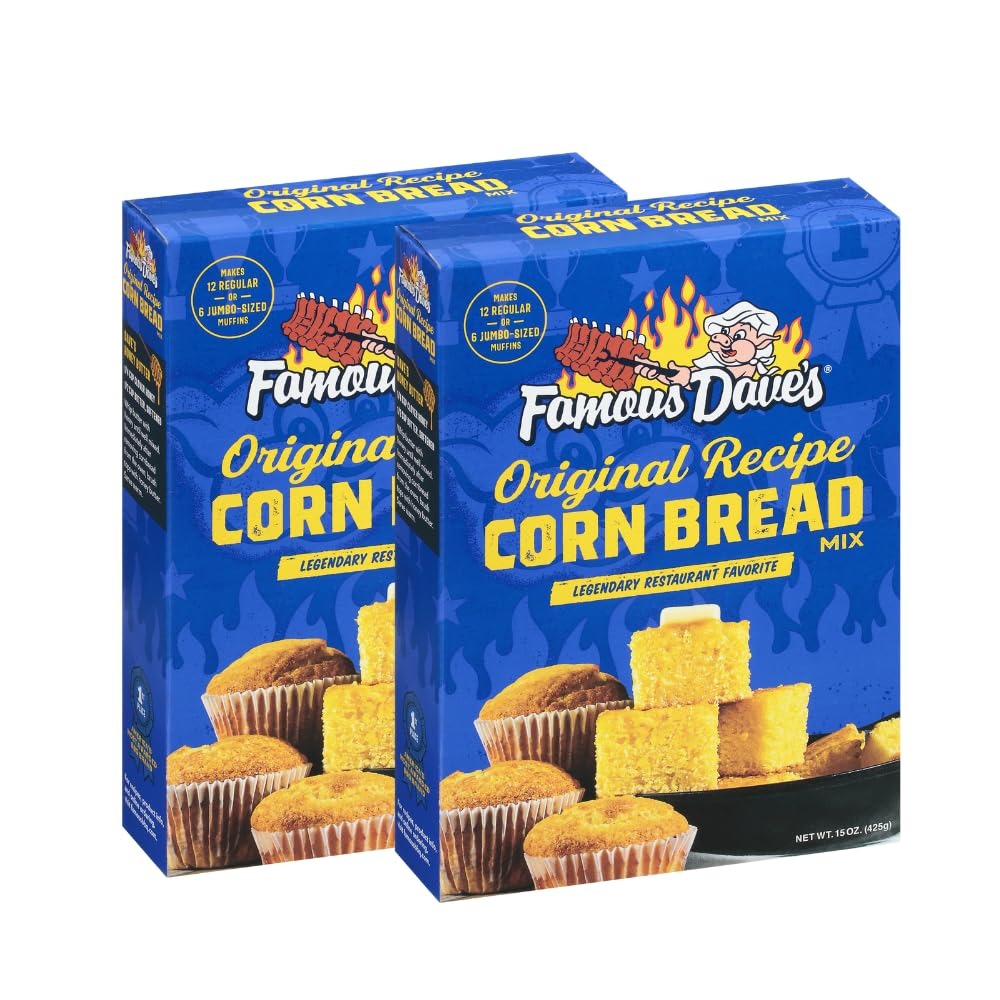
Item Name: Famous Dave's - 2 pck Original Recipe Corn Bread Mix (30 oz.)
Bullet Point 1: The Original Recipe Corn Bread Mix, 30 ounce, from Famous Dave's - 2 pack
Bullet Point 2: SOUTHERN-STYLE FLAVOR: Made with yellow cornmeal and a touch of sweetness, this mix delivers a taste of authentic Southern cornbread in every bite.
Bullet Point 3: VERSATILE RECIPE: This mix can be used to make cornbread muffins, perfect for individual servings or on-the-go breakfasts.
Bullet Point 4: GOOD ISN'T GOOD ENOUGH, MAKE IT FAMOUS: Natural flavors, black strap molasses, fruit juices, herbs and spices work together to make Famous Dave's the real deal; You're not just making a meal, you're carrying on a legend
Bullet Point 5: FAMOUS DAVES AUTHENTIC RECIPES: Whether you're smoking ribs, barbecuing steaks, roasting chicken or grilling burgers, we've got award winning spices, sauces and side dishes to make your meal a success
Bullet Point 6: AWARD-WINNING QUALITY: If you’ve experienced our “Big Slab” of ribs or melt-in-your-mouth corn bread from Famous Dave’s, you know our passion for quality and time-honored ingredients and that's why were a Blue Ribbon Brand
Product Description: 1
Value: 30.0
Unit: Ounce

Price: 9.24